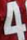
Number: 4